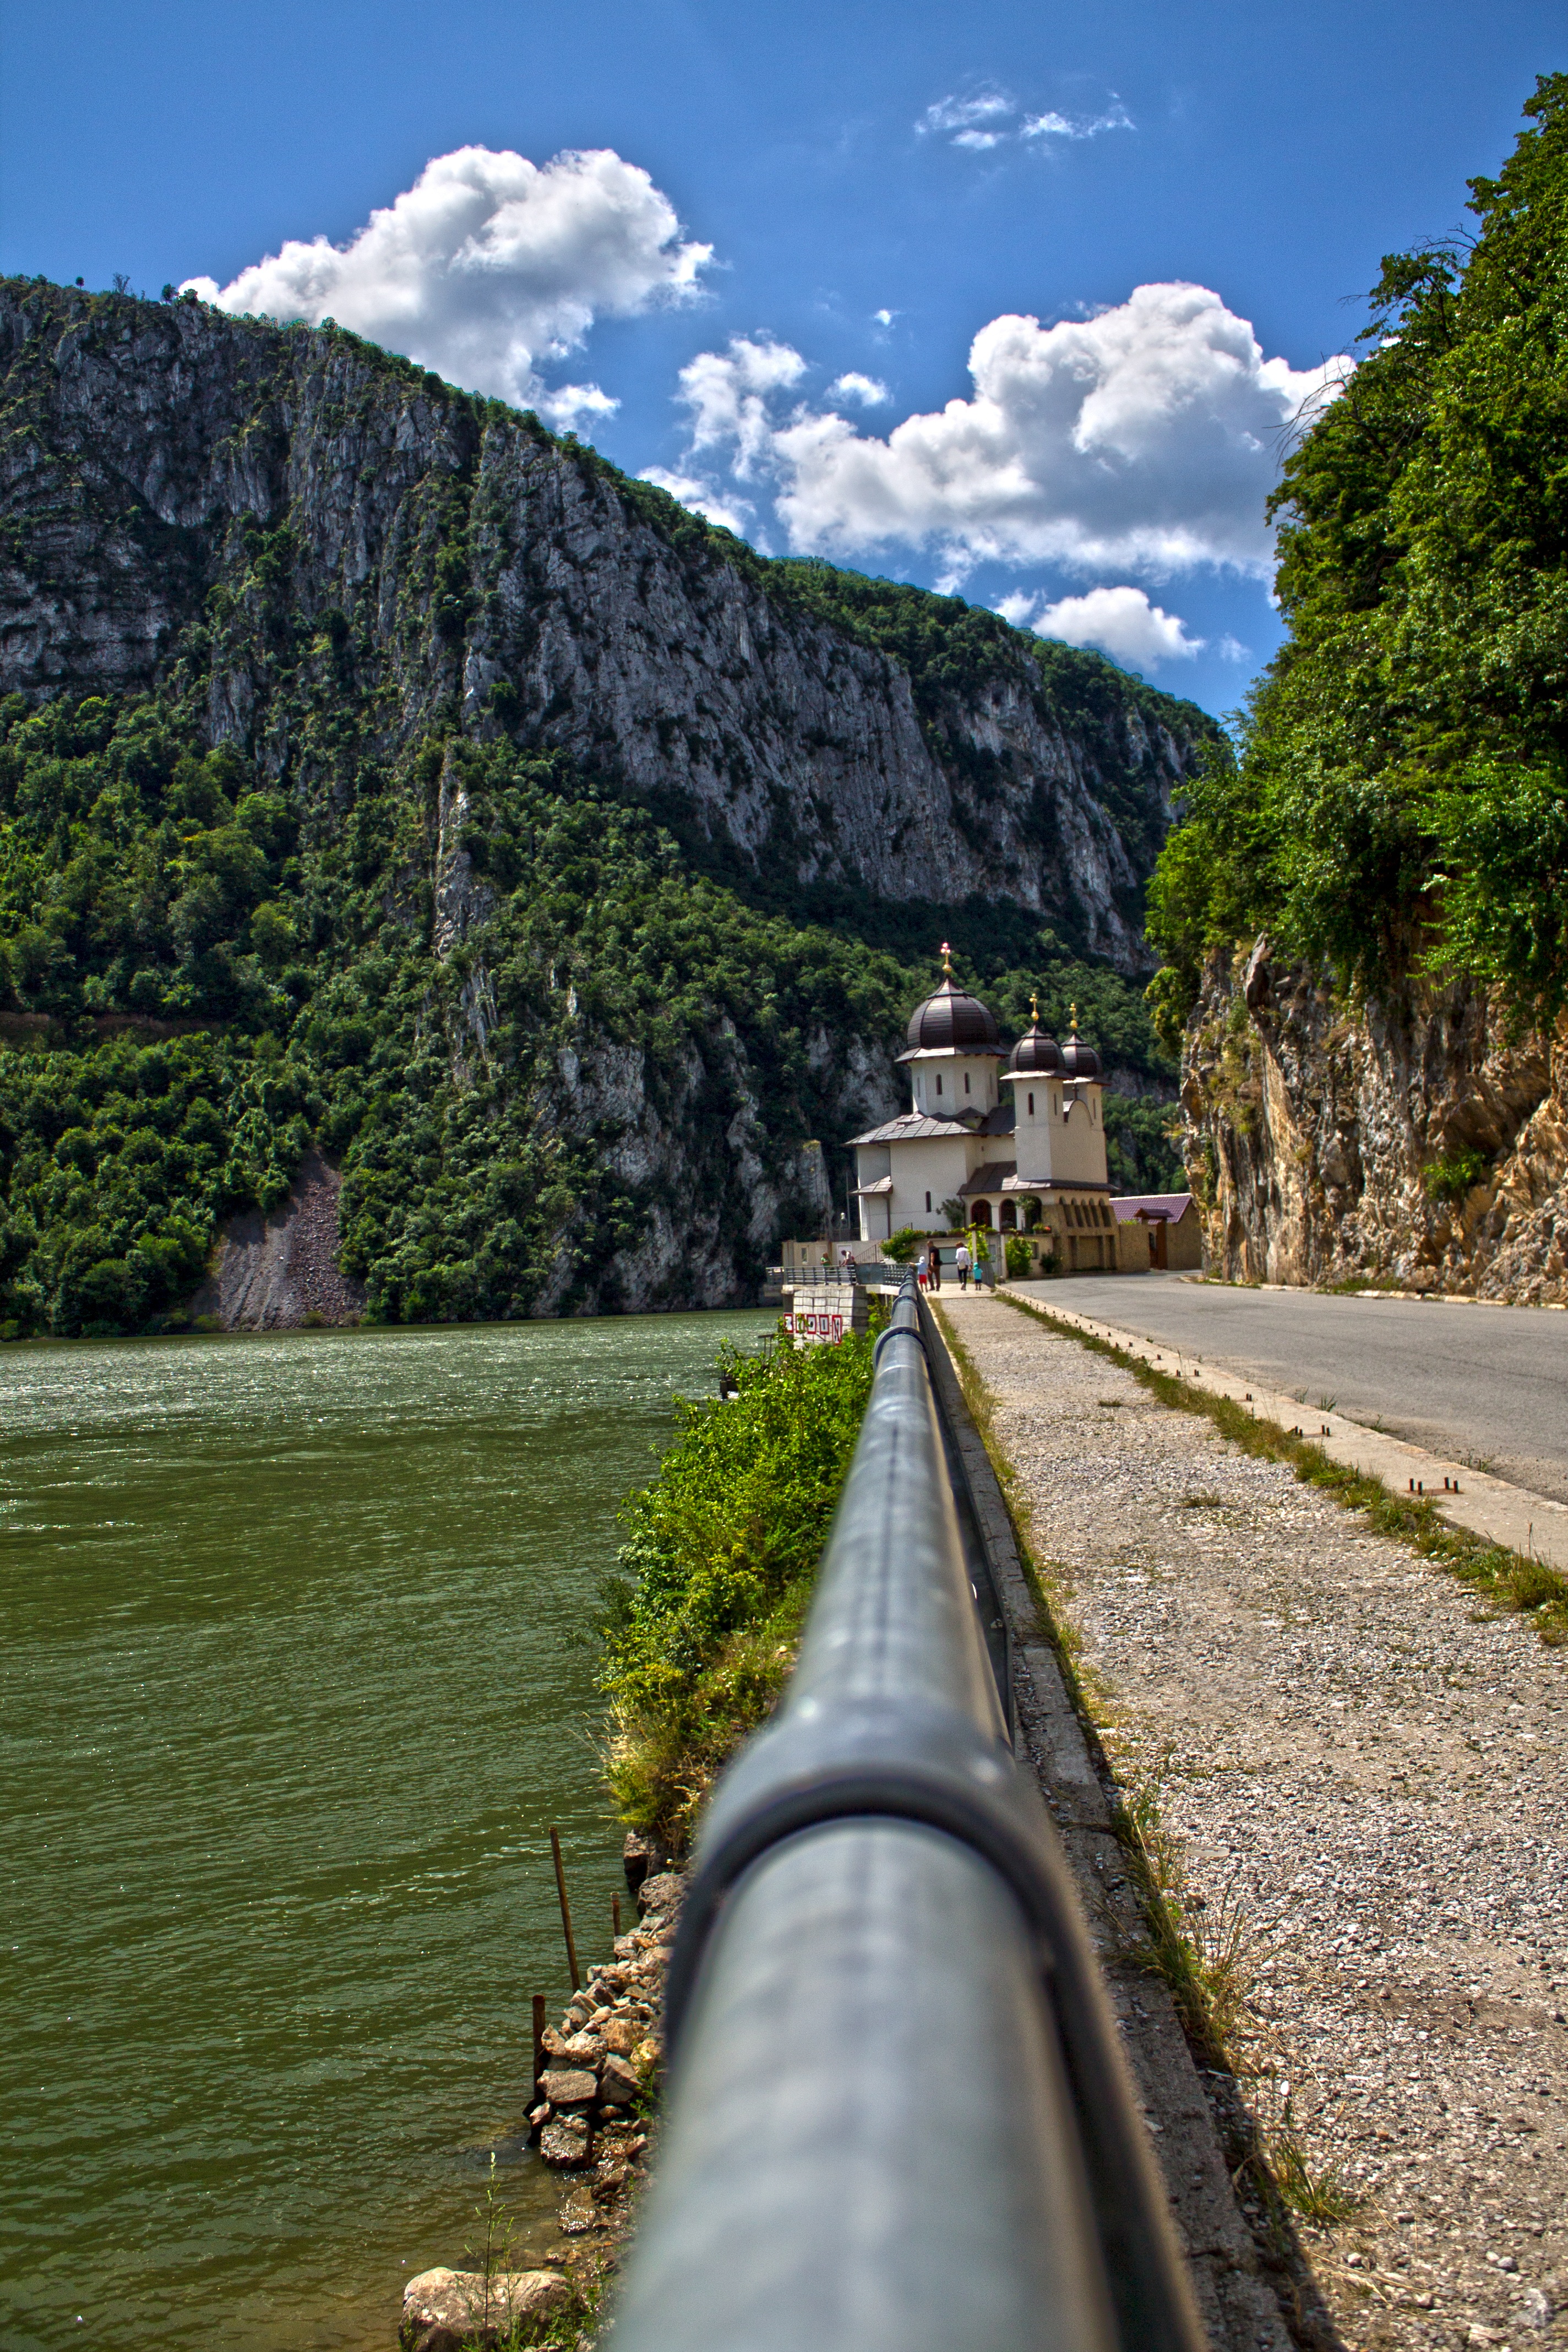
water, nature, mountain, lake, river, mountain range, vacation, transport, reservoir, waterway, landform